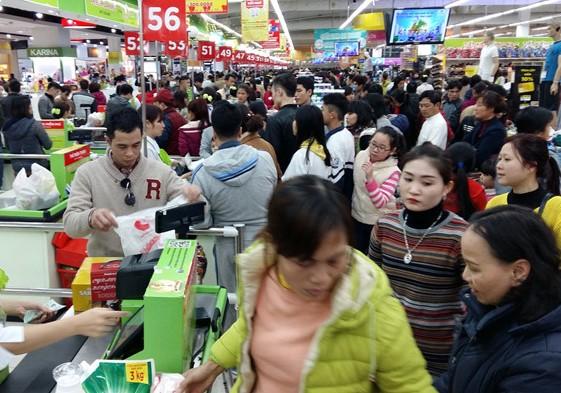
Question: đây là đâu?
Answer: một siêu thị